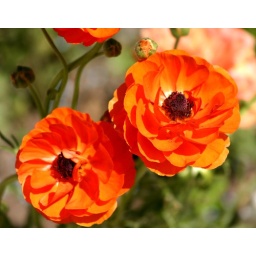
Really bright orange flowers in Granada